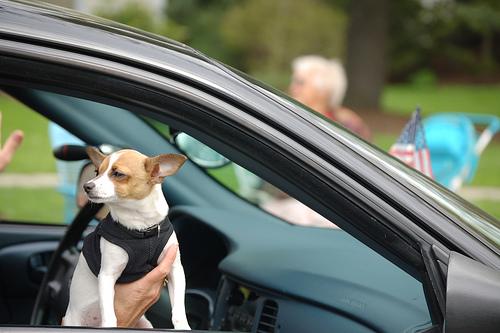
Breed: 420-n000124-Chihuahua